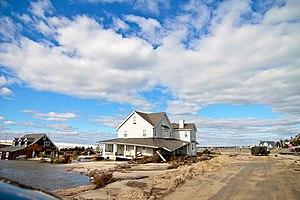
Brick Township est une municipalité américaine située dans le comté d'Ocean au New Jersey.